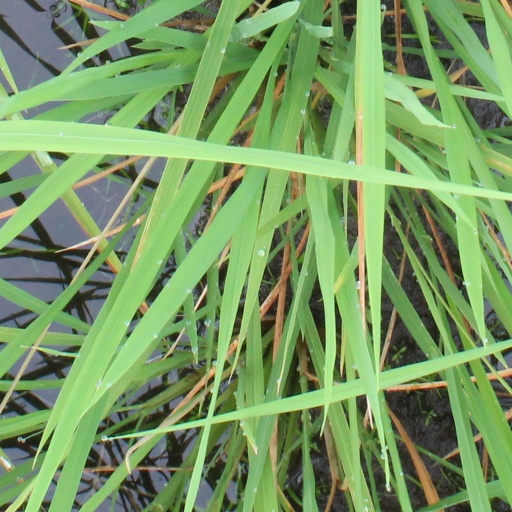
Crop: rice